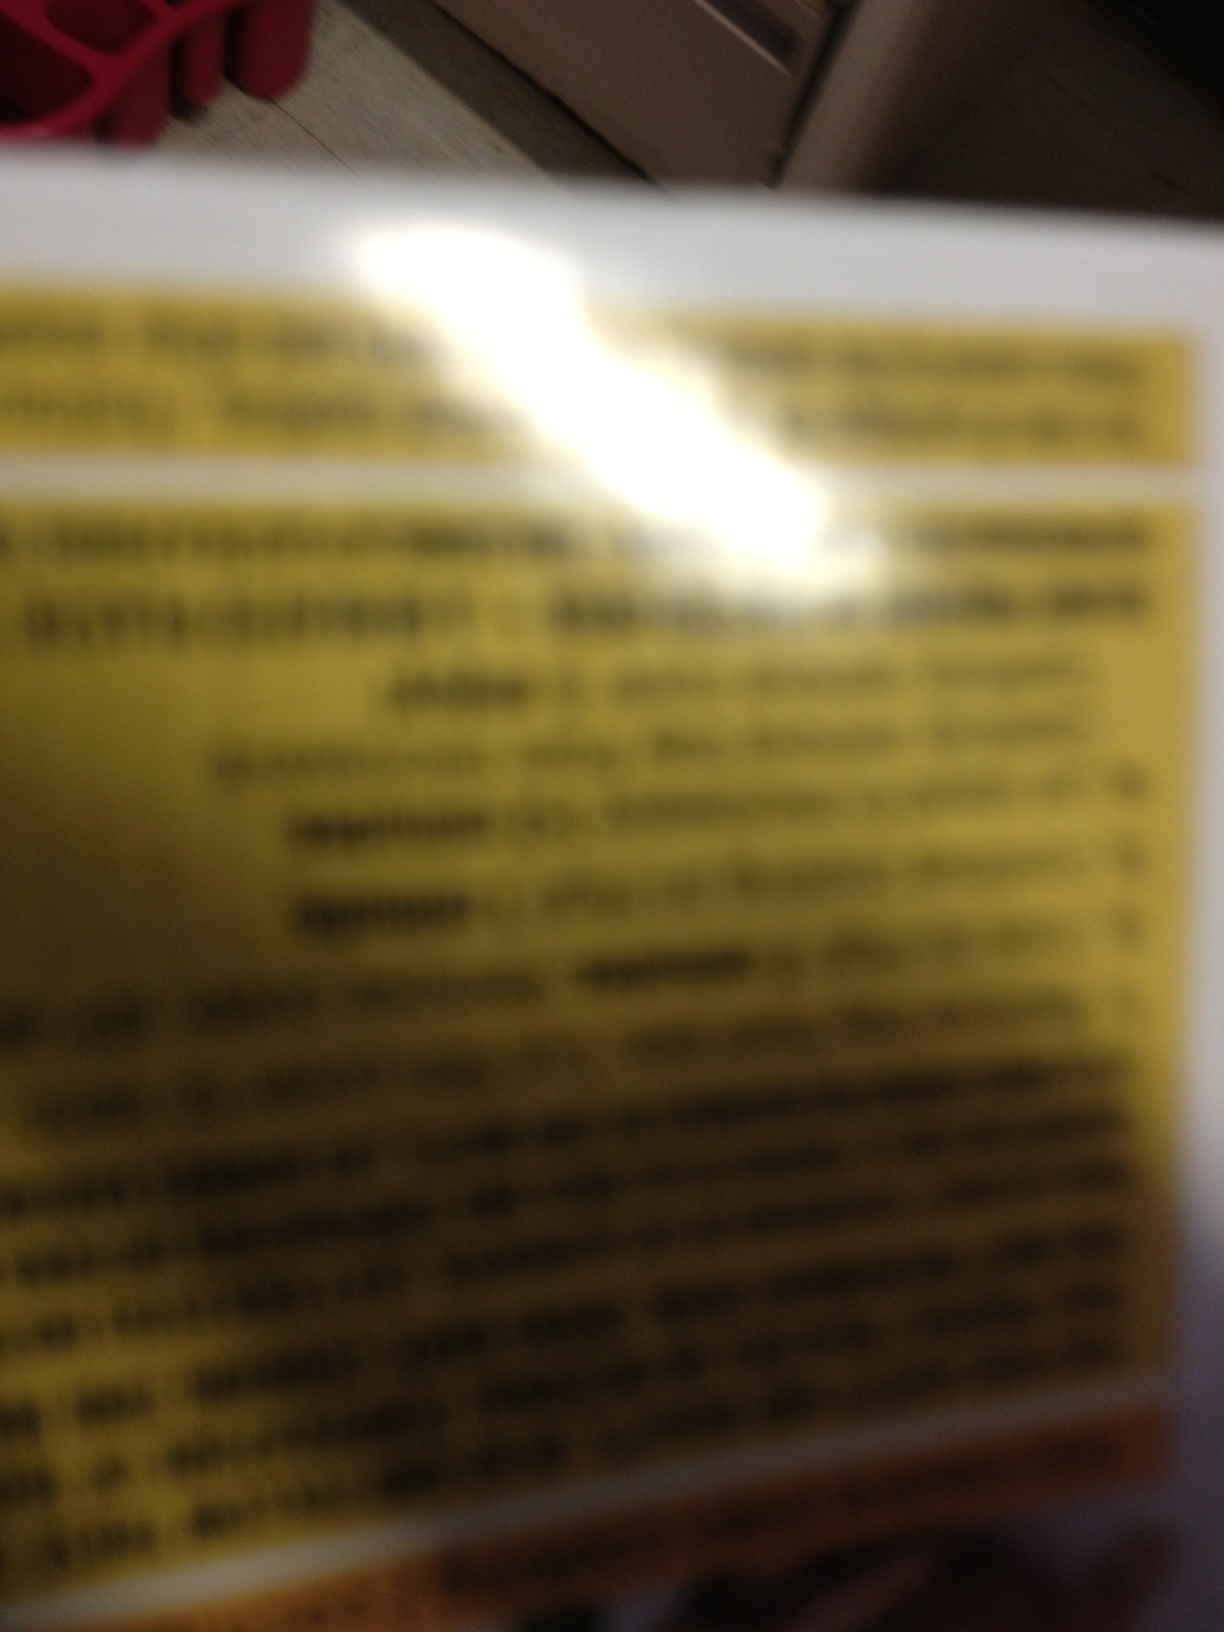Question: What are the instructions for this lean cuisine meal? And if you can, tell me what kind is it.
Answer: unanswerable